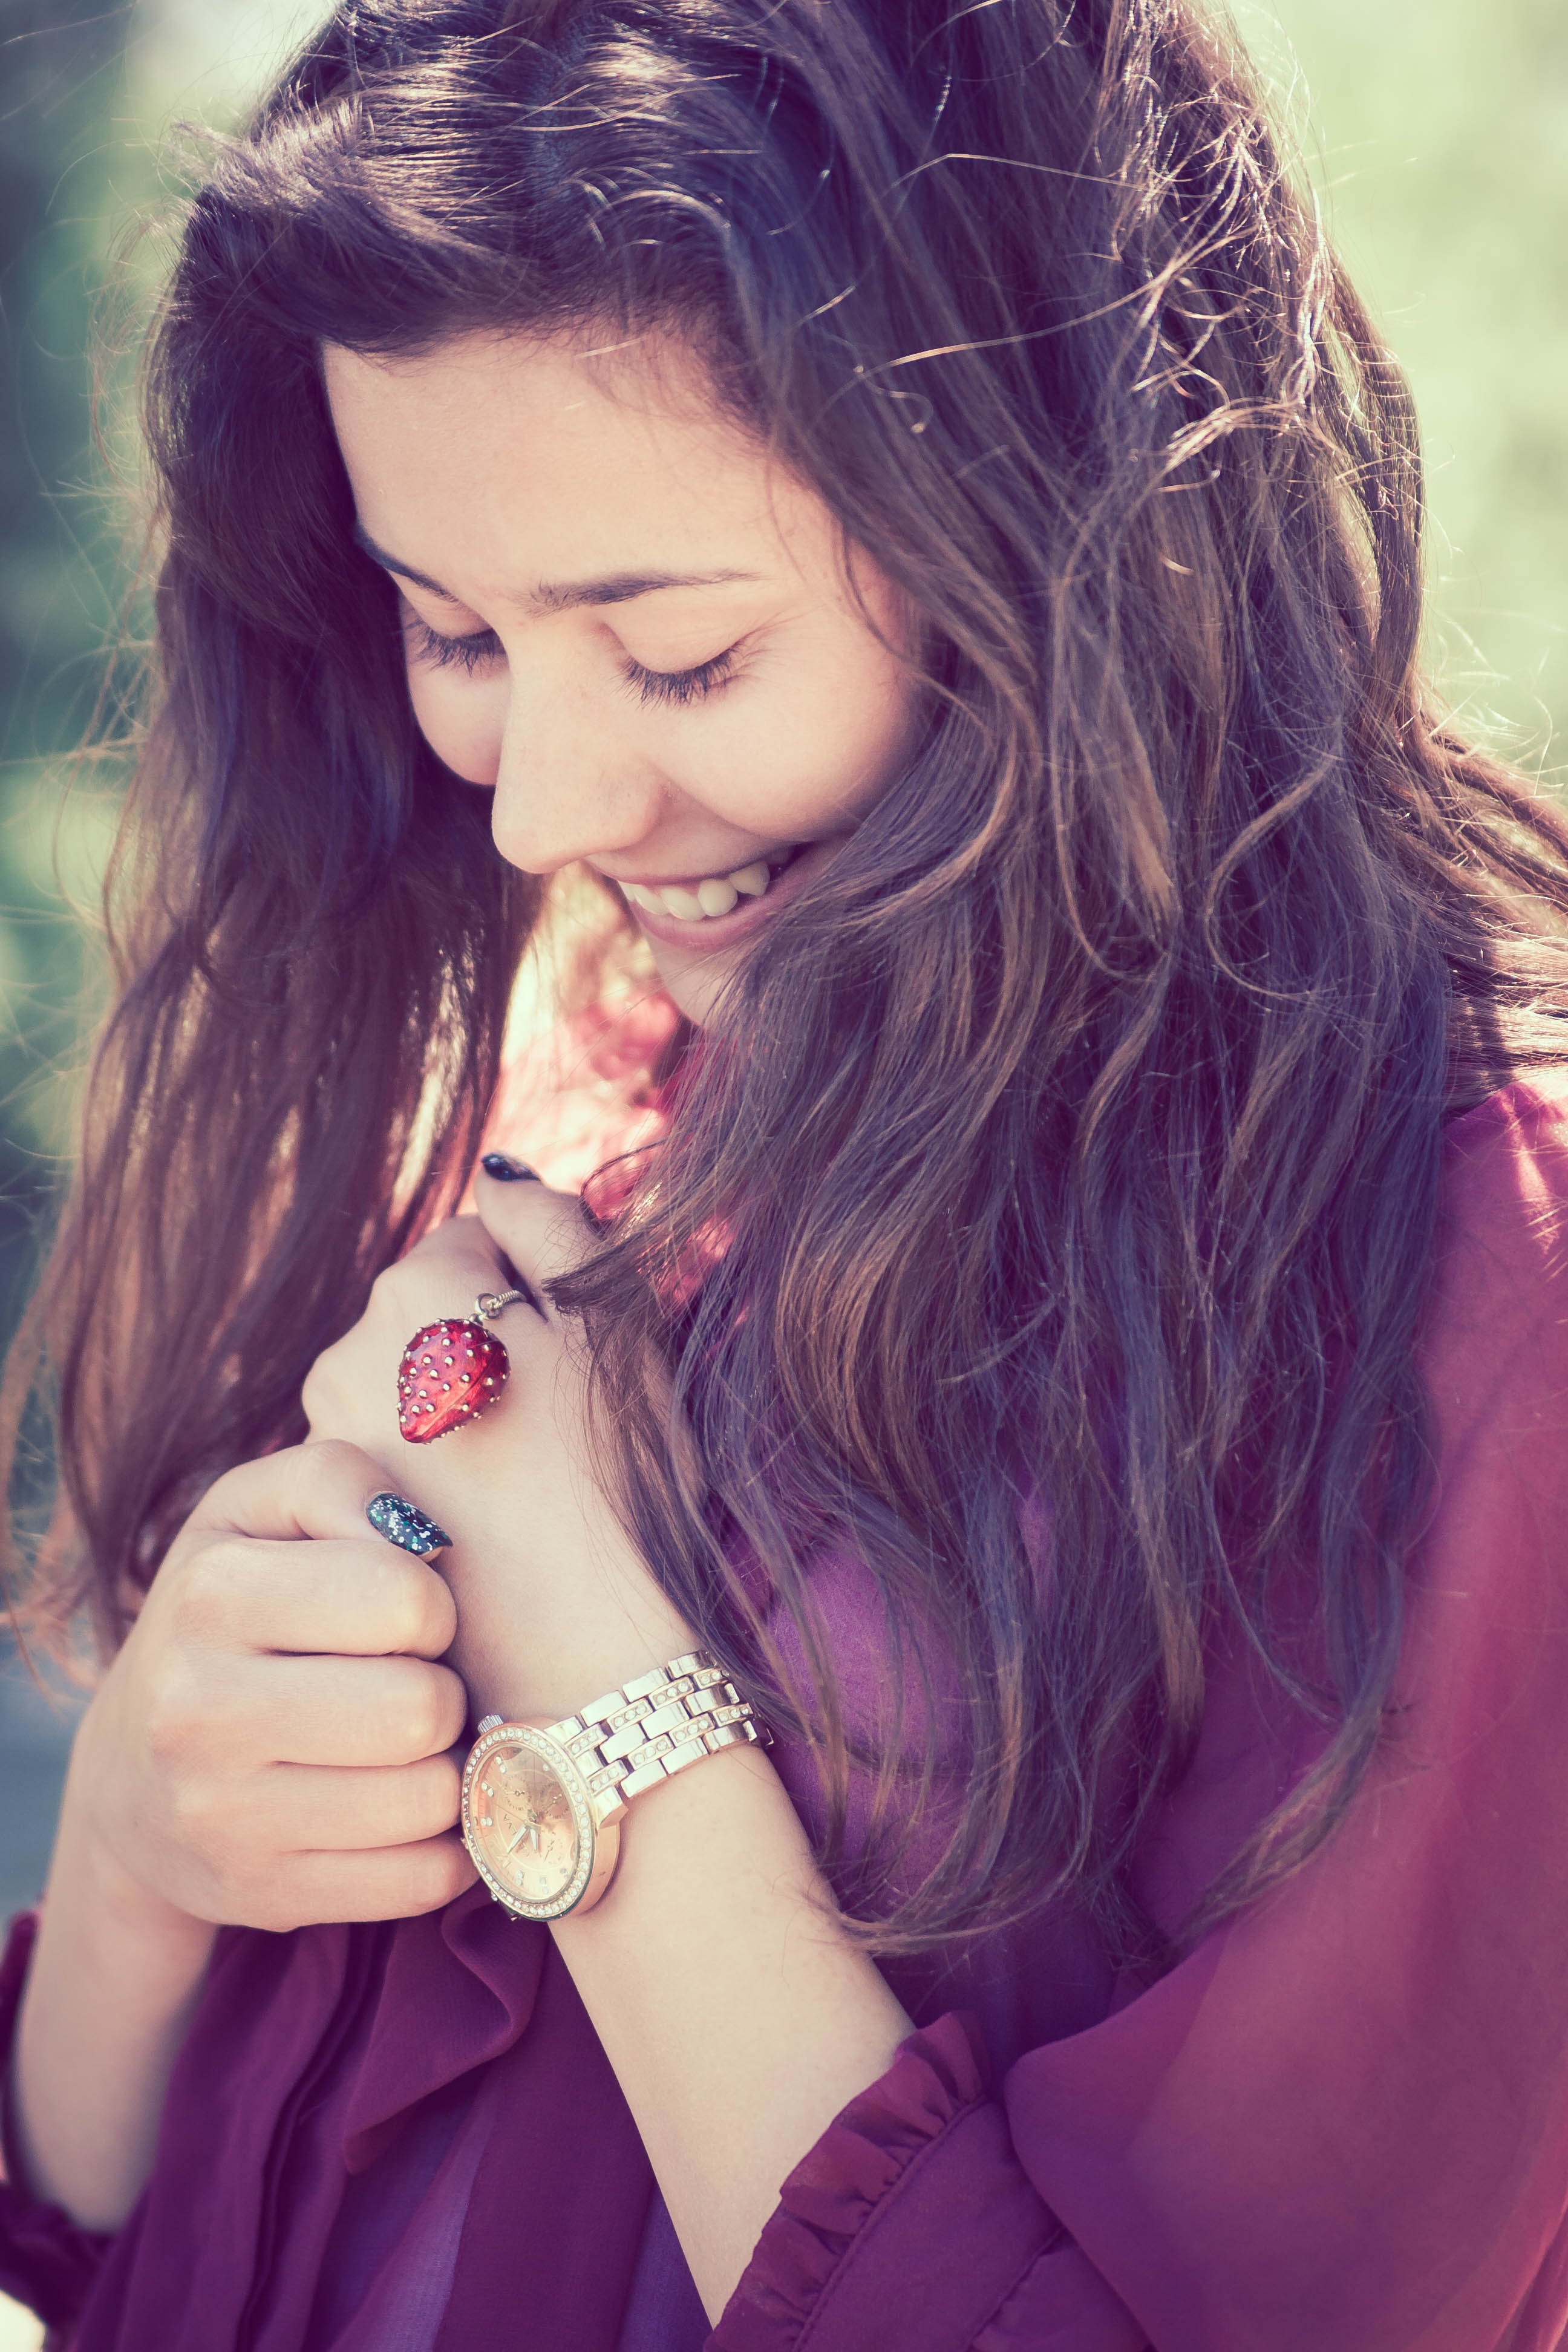
person, girl, woman, hair, photography, purple, portrait, model, color, fashion, lady, pink, facial expression, lip, hairstyle, smile, long hair, human body, black hair, face, nose, dress, eye, innocence, photograph, skin, beauty, joy, organ, photo shoot, brown hair, portrait photography